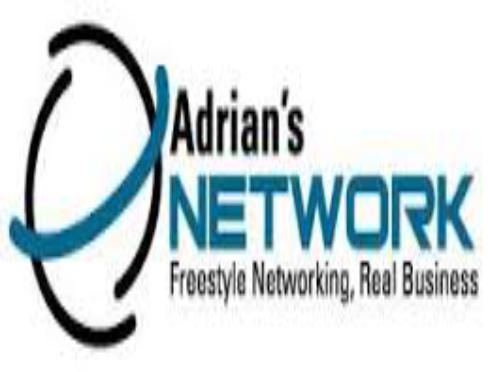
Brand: Adrian's
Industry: Food